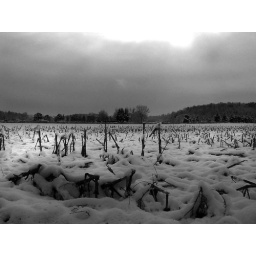
Corn field in white